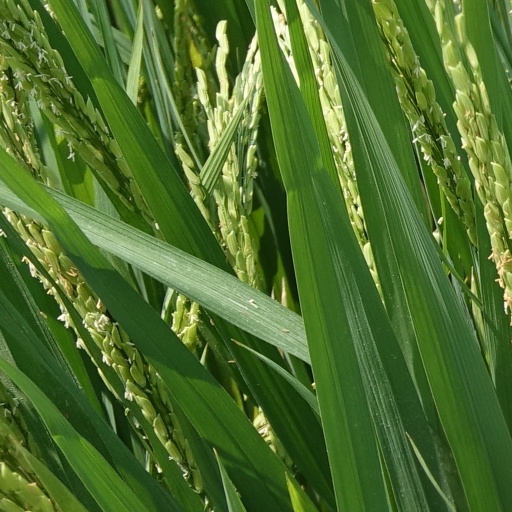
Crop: rice